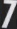
Number: 7